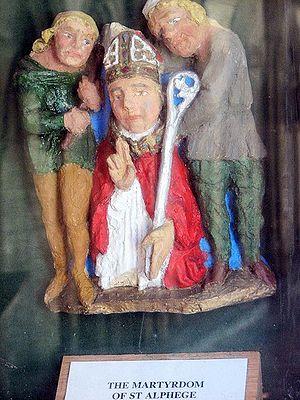
Les sculptures peintes de Saint Alphège dans la Cathédrale de Cantorbéry, dans le Kent, en Angleterre, Royaume-Uni.